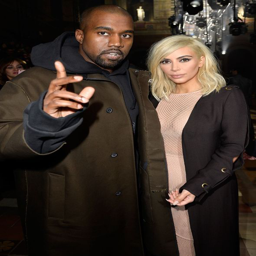
the couple were also joined at the event by mother